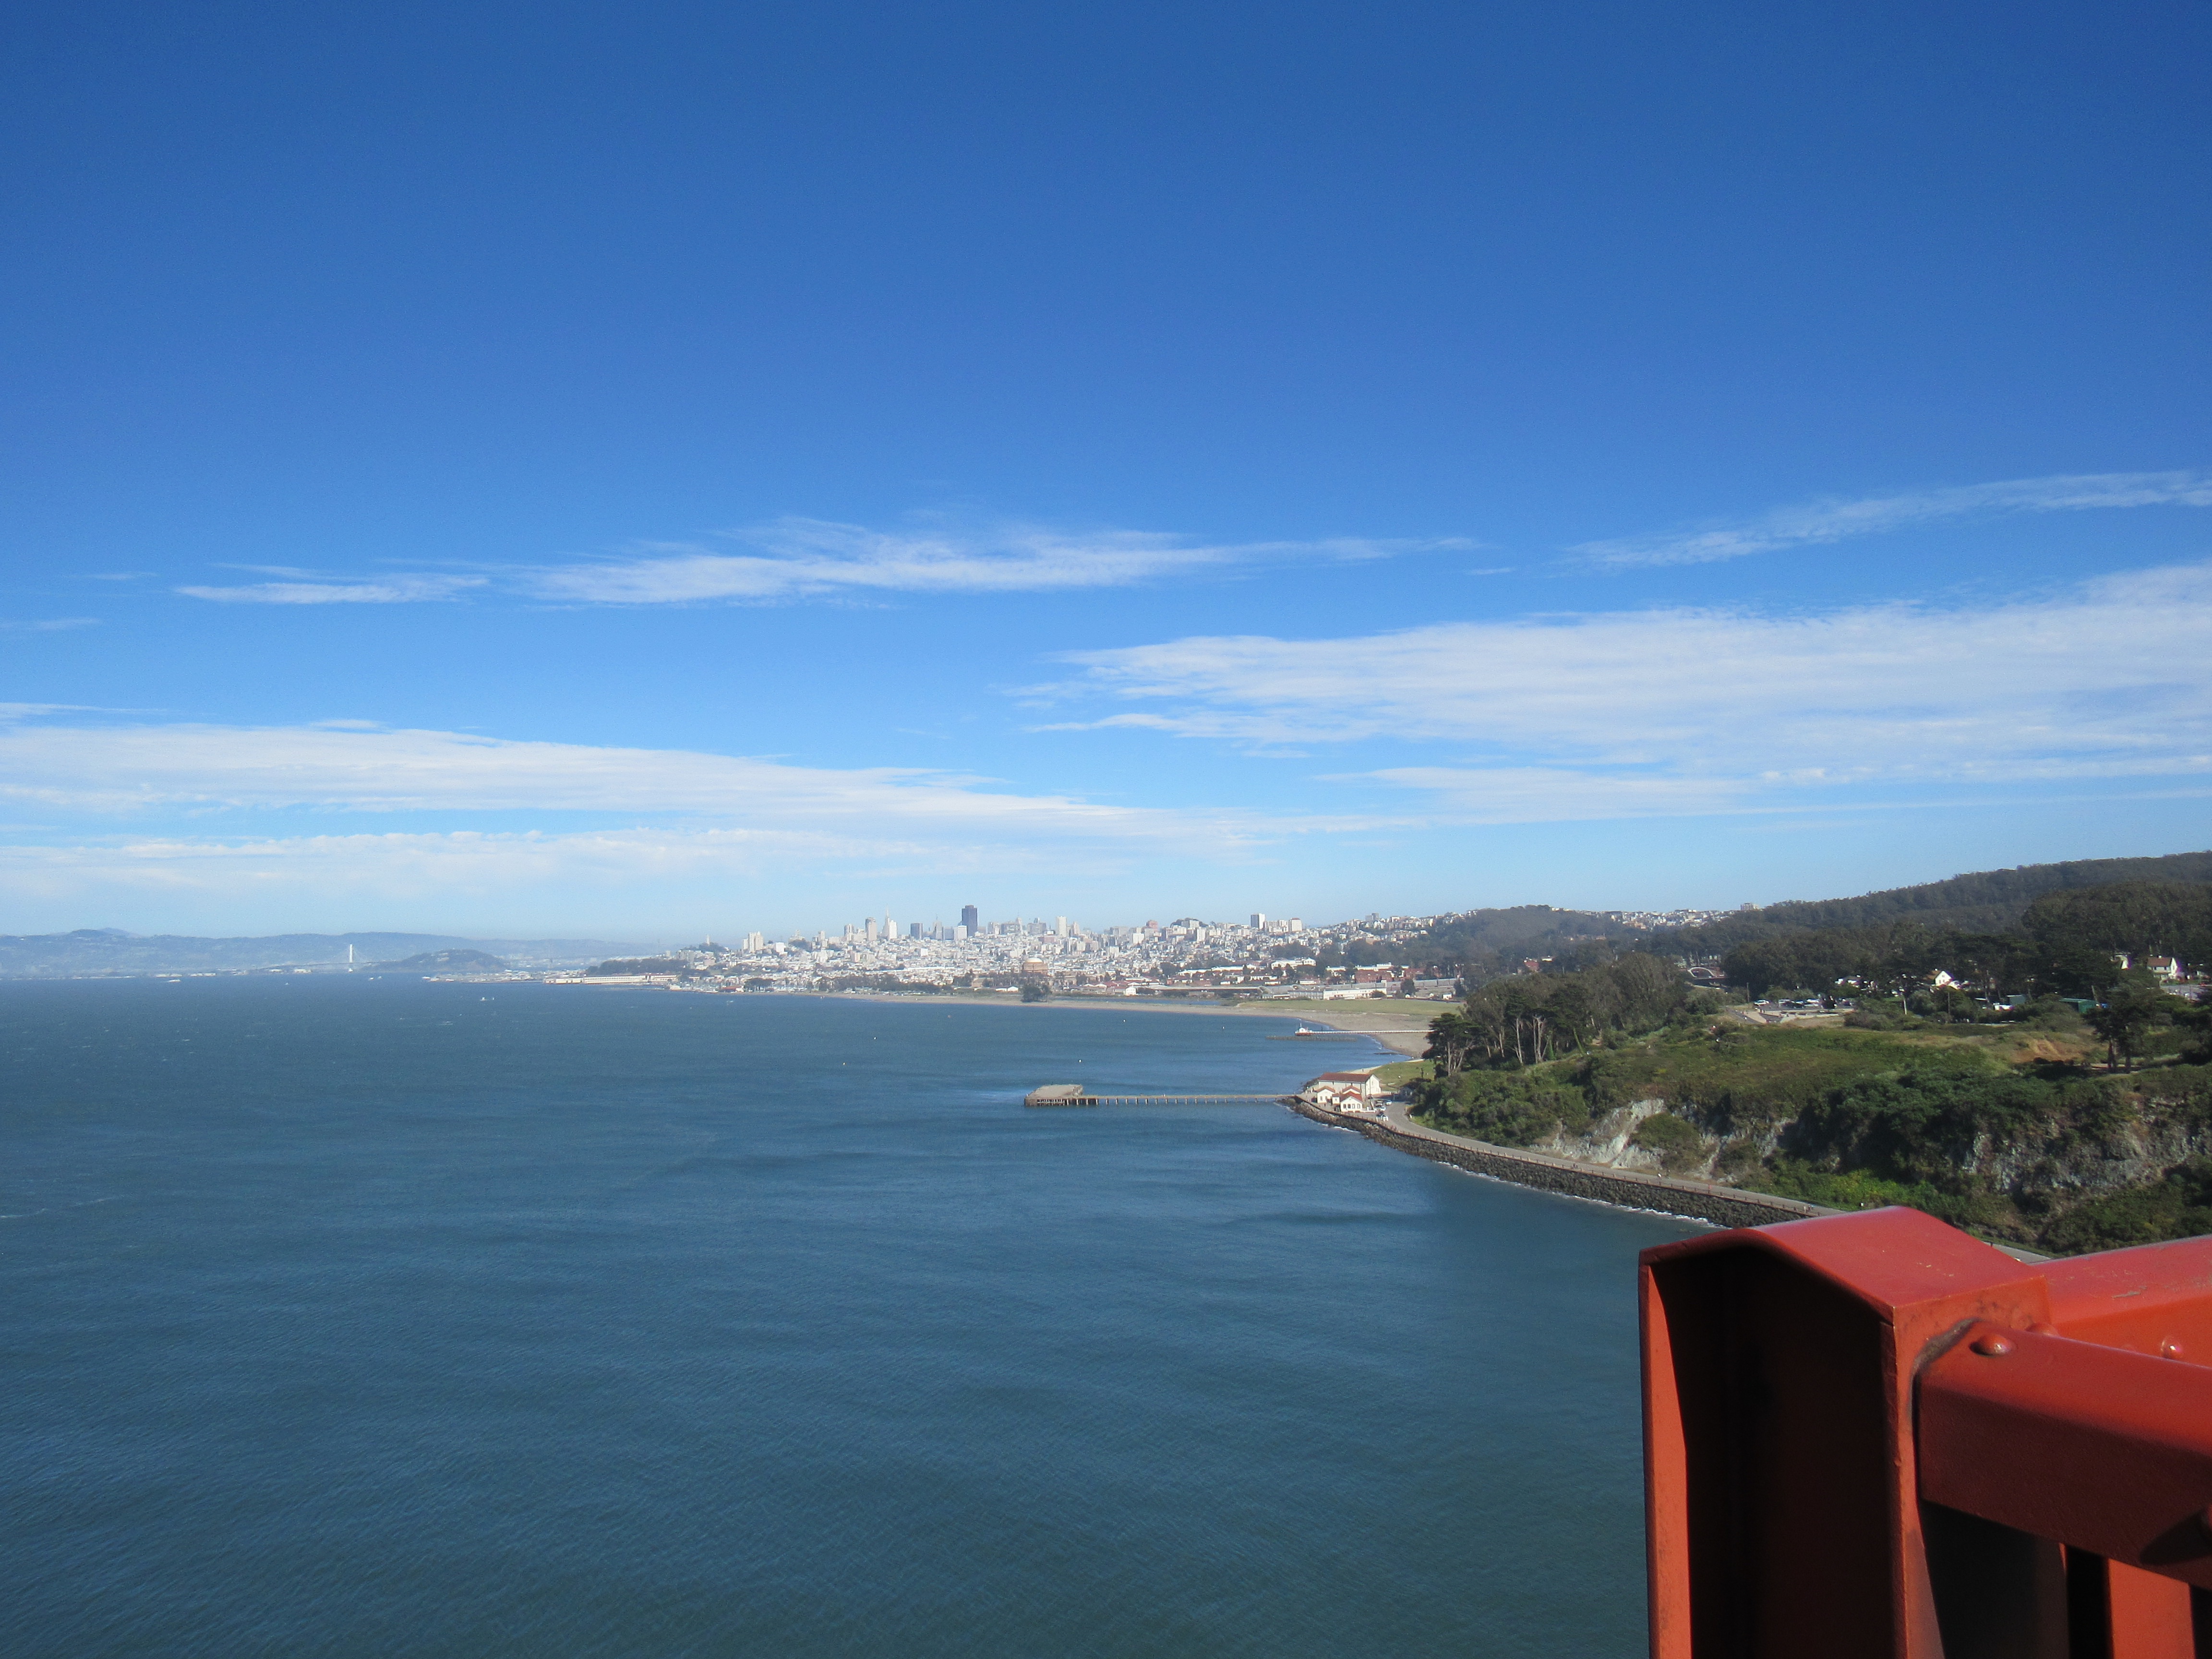
beach, sea, coast, ocean, horizon, sky, shore, vacation, dusk, bay, reservoir, body of water, cape